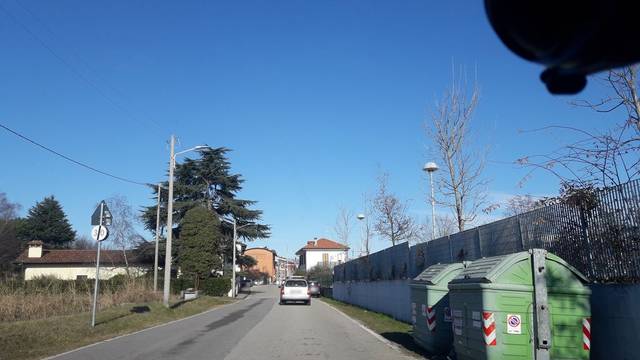
Region: Italy
Coordinates: 46.049, 13.236